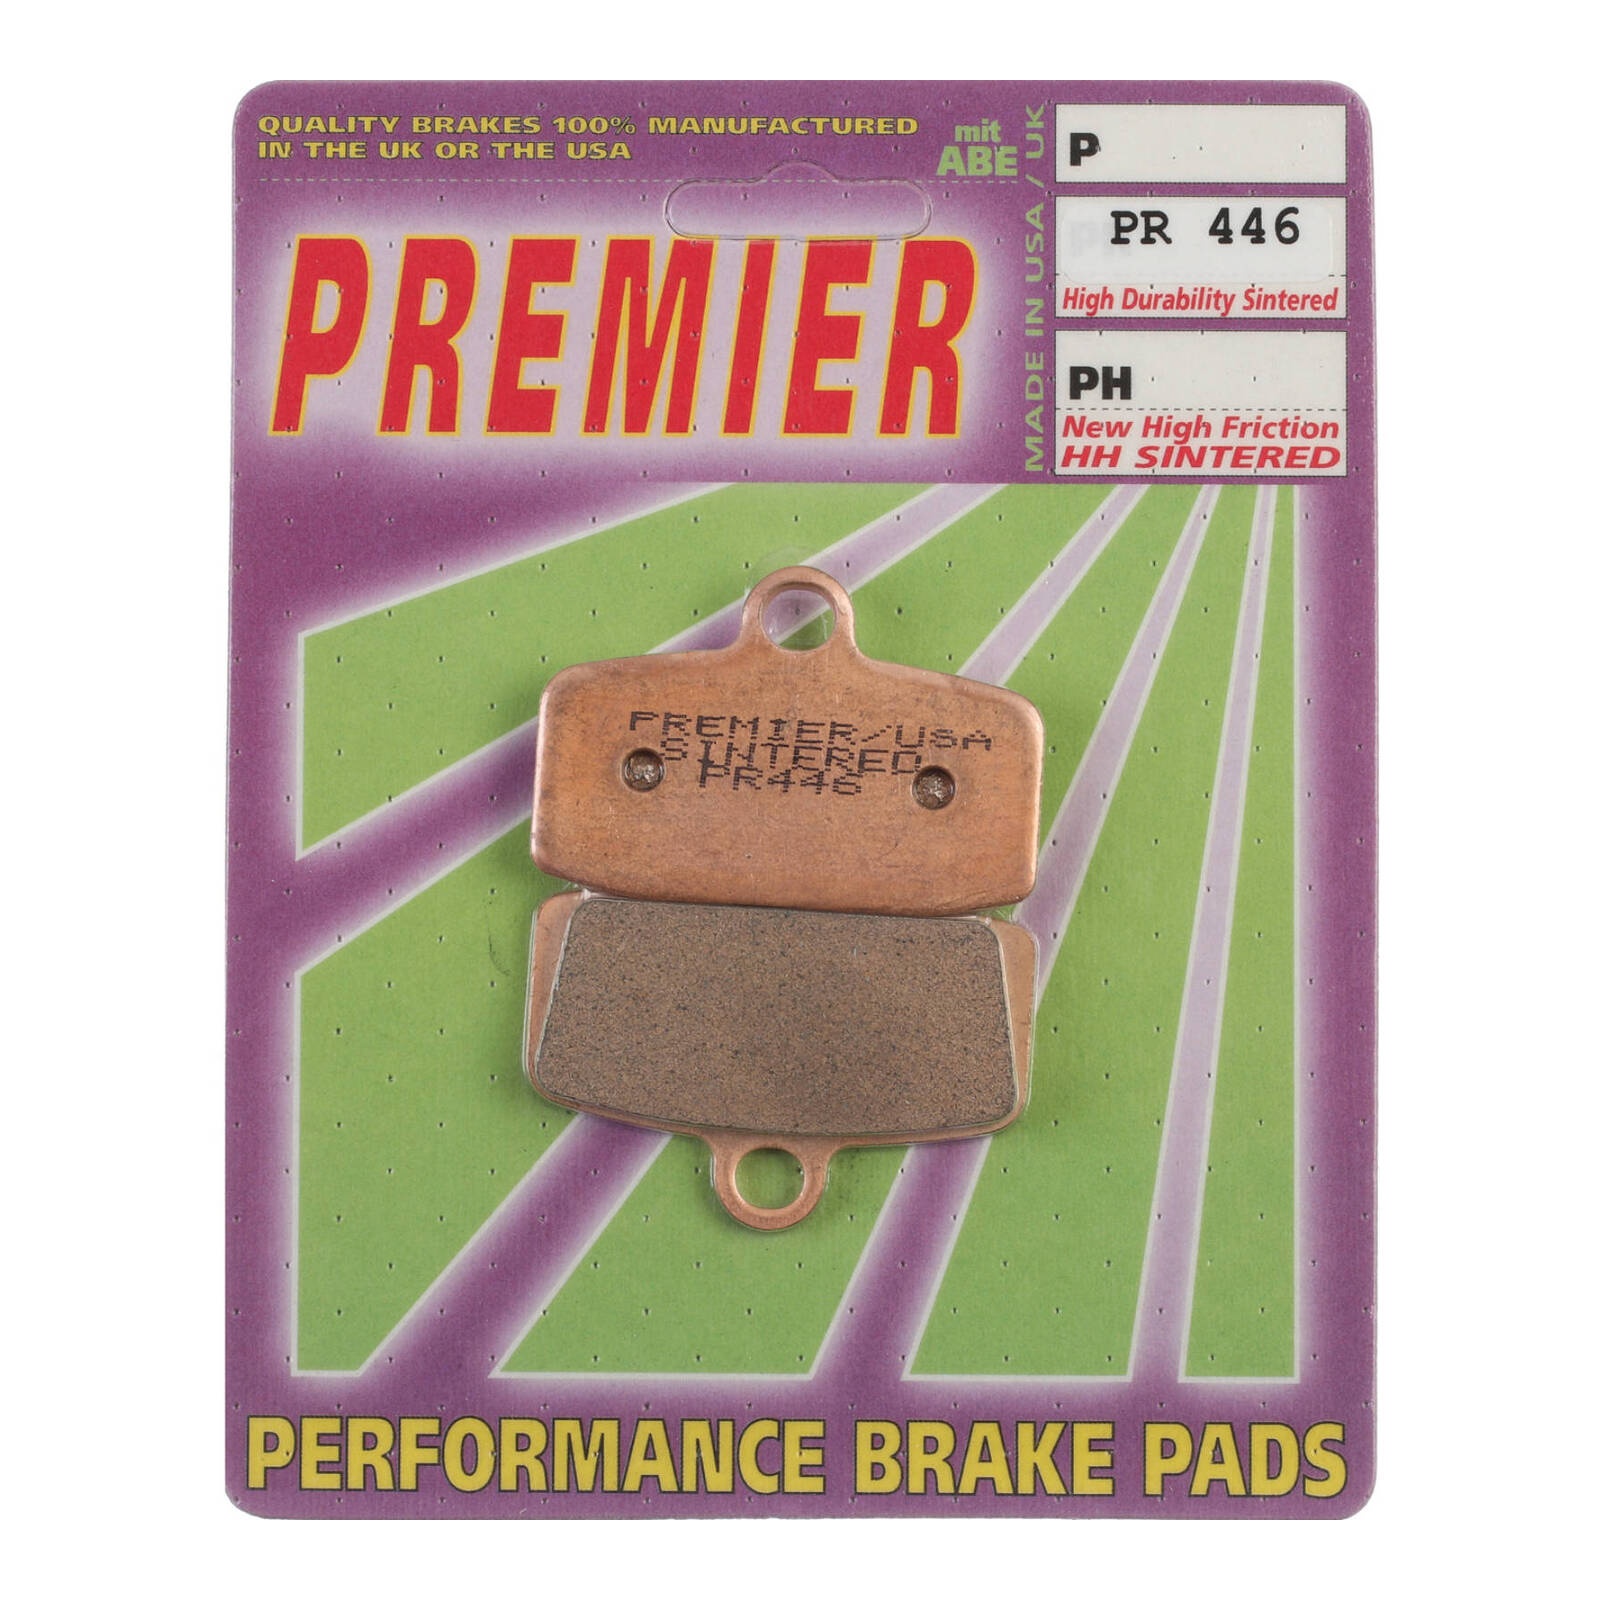
Premier Brake Pads - PR Off-Road Sintered (GF307K5)
Brand: Premier
Off-road "Sintered" Premier "PR" pads have been upgraded to a high-density sintered metal compound suitable for all types of MX and ATV use Not for highway use. Reminder: one set of brake pads services one brake disc, if you are servicing multiple discs you will need multiple sets of brake pads.
Category: Vehicles & Parts > Vehicle Parts & Accessories > Motor Vehicle Parts > Motor Vehicle Braking > Brake Pads